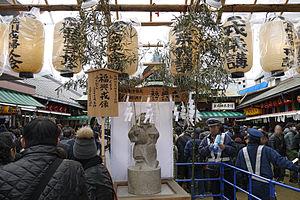
Le festival se déroule du 9 au 11 janvier dans la région du Kansai, principalement dans le sanctuaire d'Imamiya Ebisu, fondé au VIIᵉ siècle à Osaka. Près d'un million de pèlerins s'y rendent, chaque année, afin de s'attirer la bénédiction du dieu Ebisu, familièrement appelé « Ebessan » dans le dialecte du Kansai, Ebisu.